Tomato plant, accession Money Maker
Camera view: horizontal (90 deg, fisheye); turntable rotation: 270 degrees
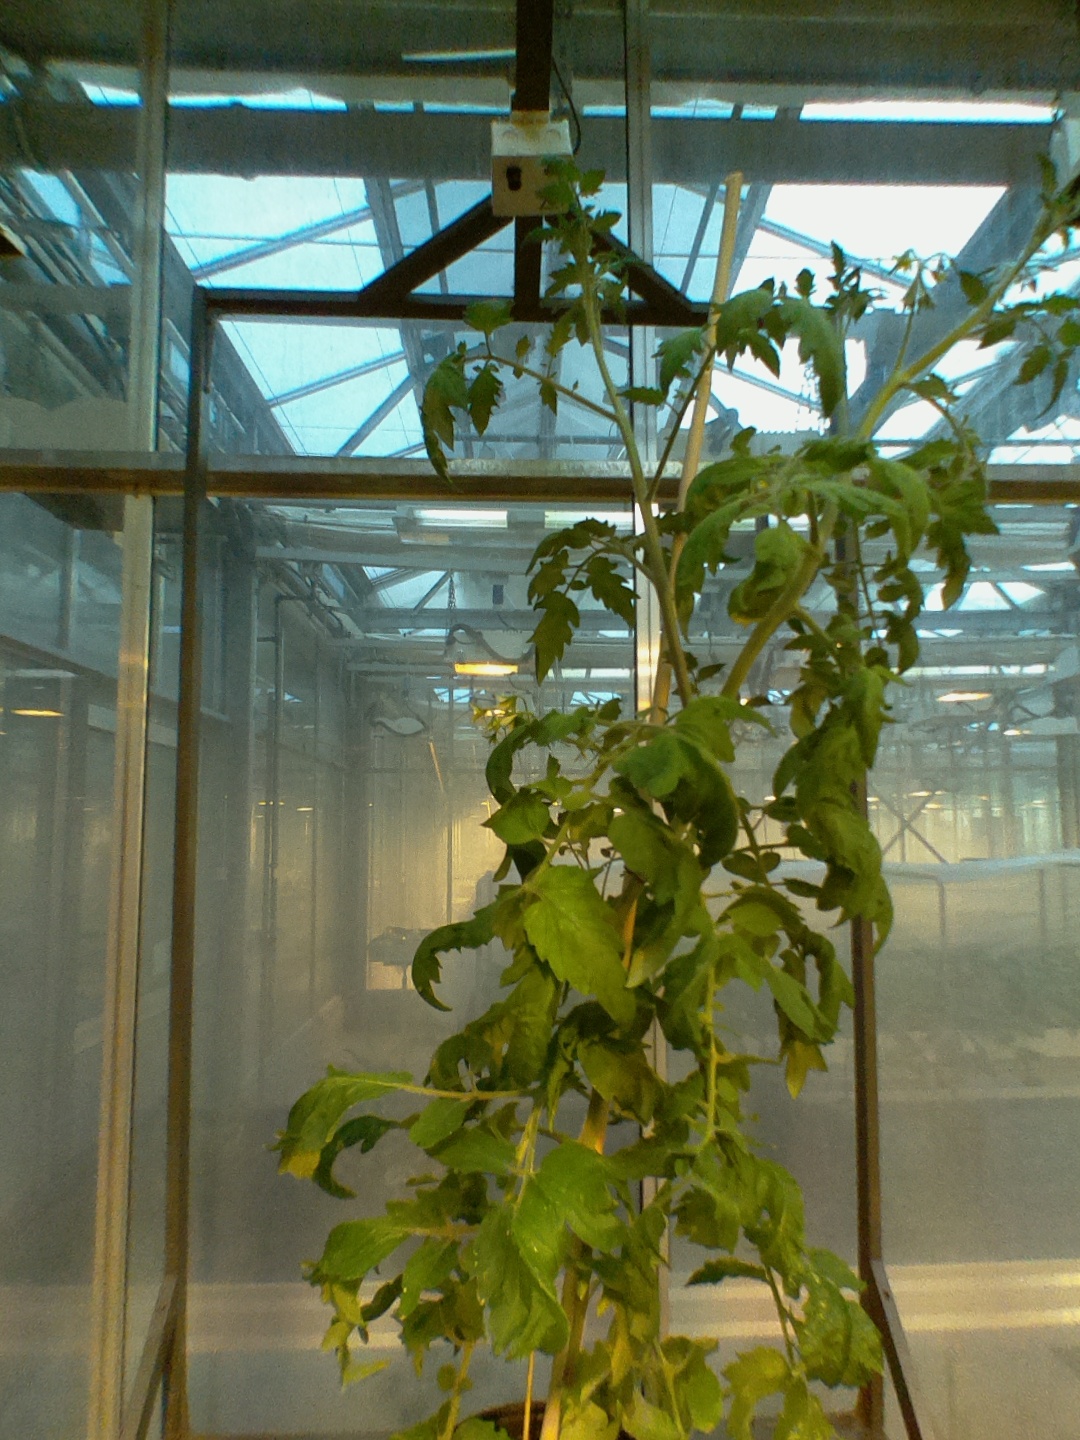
BBCH growth stage 70: Fruits at the main stem or branches visibles